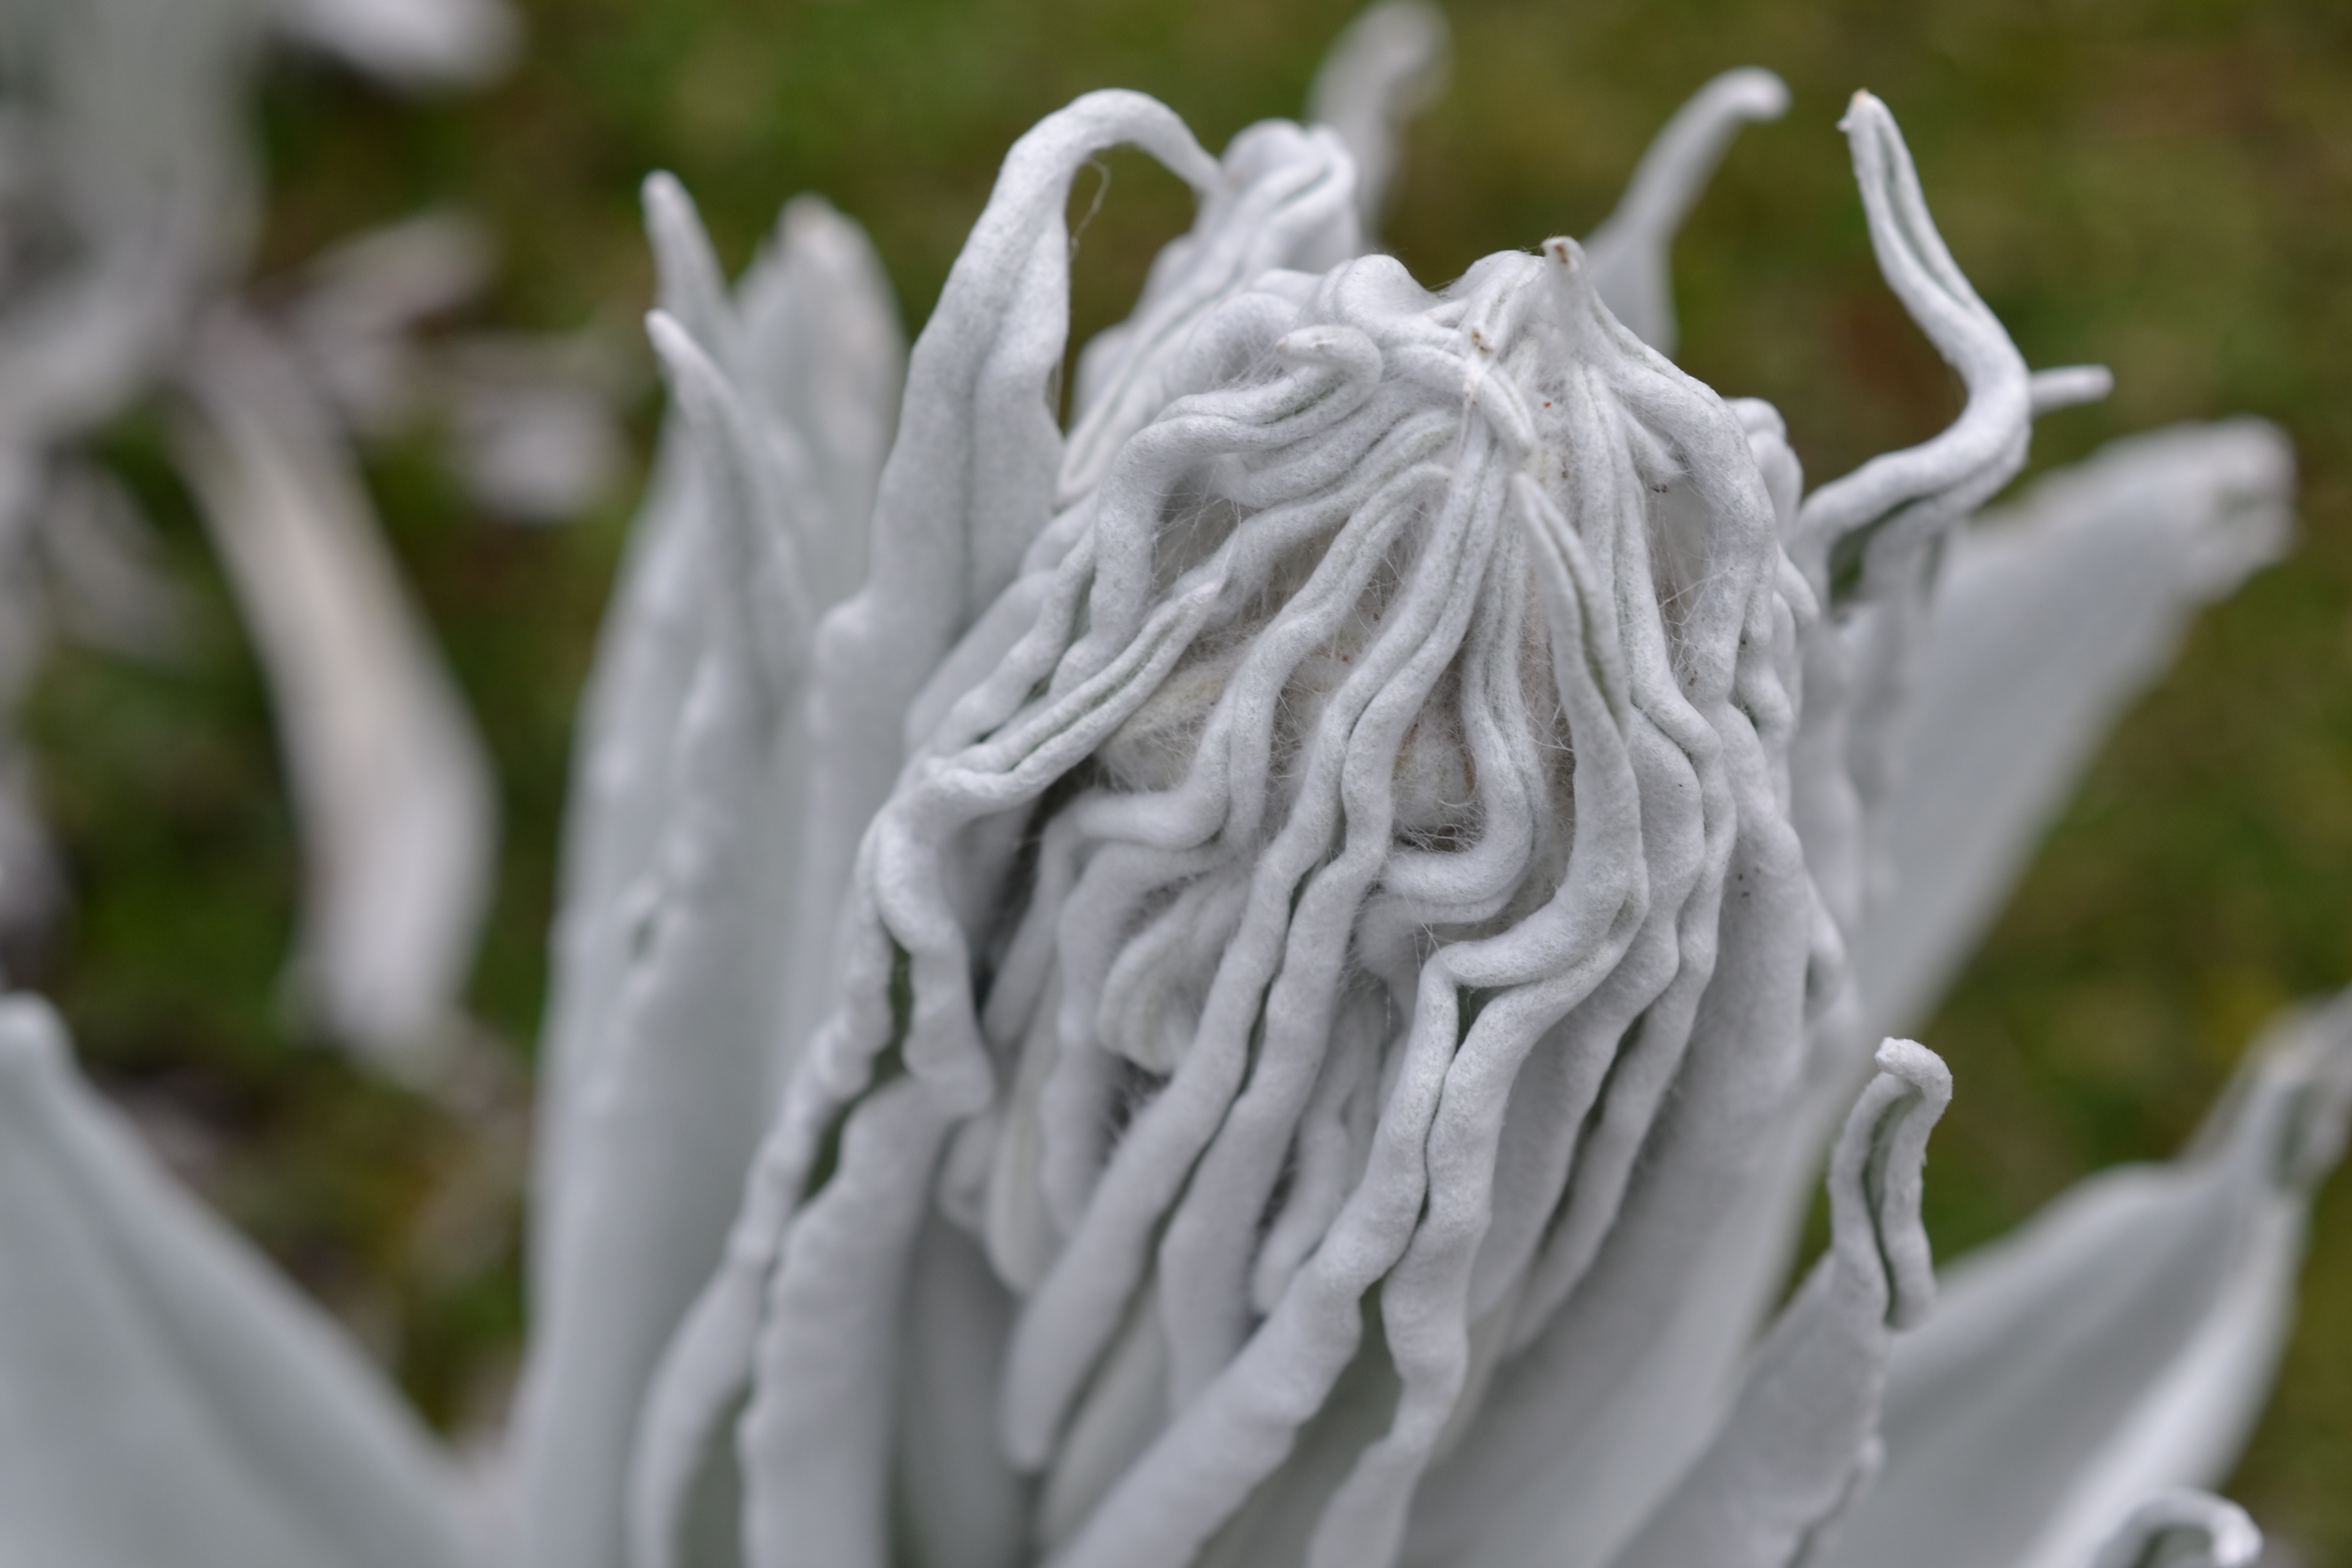
plant, white, leaf, flower, frost, statue, botany, flora, invertebrate, close up, sculpture, art, trekking, carving, colombia, macro photography, flowering plant, land plant, espeletia